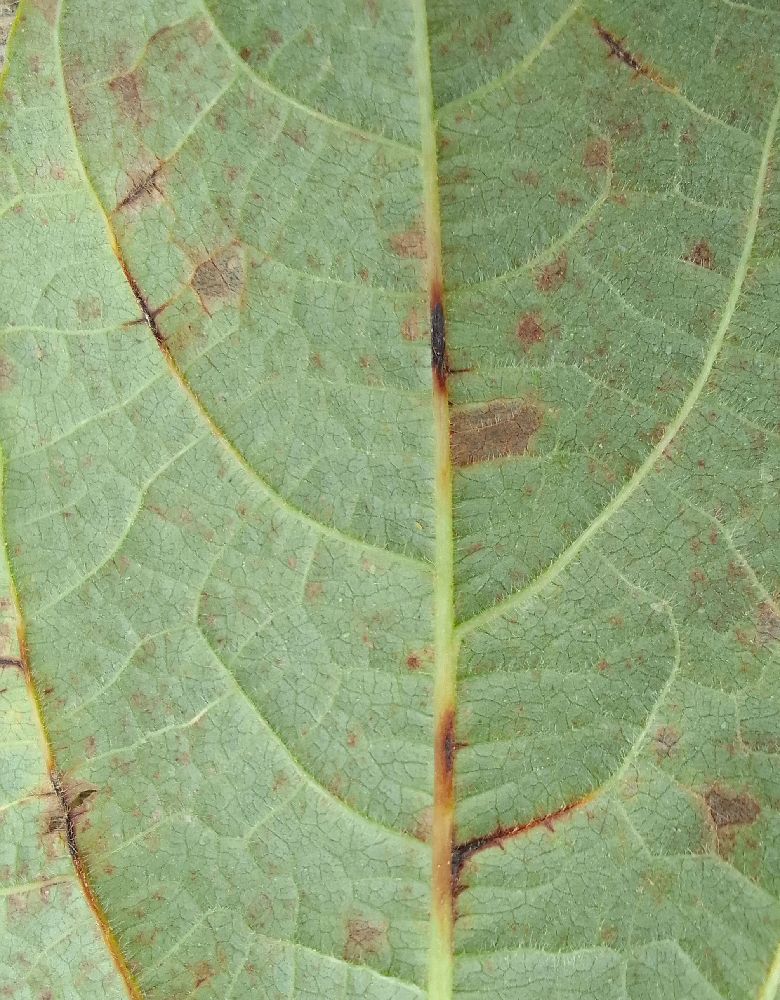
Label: anthracnose